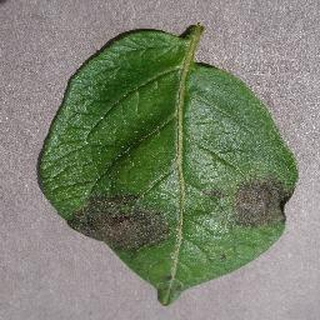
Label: potato_late_blight